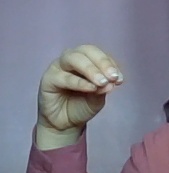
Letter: ha